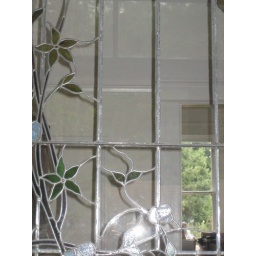
Stained glass window in the entryway